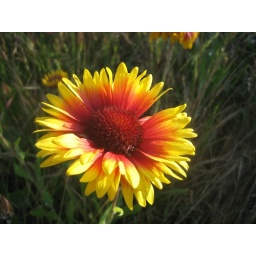
just a flower on the road in portland; the first day back and last day at work.